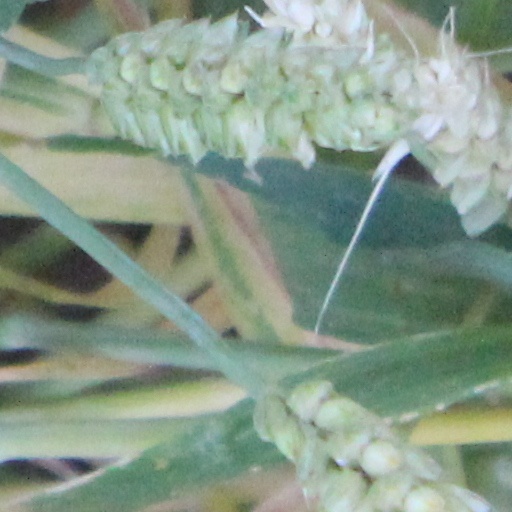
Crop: wheat